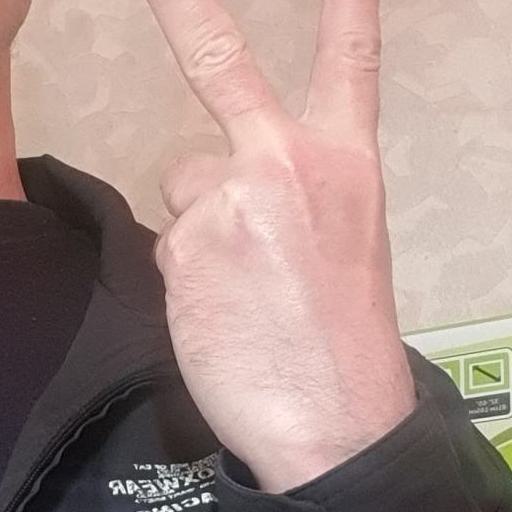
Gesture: peace_inverted